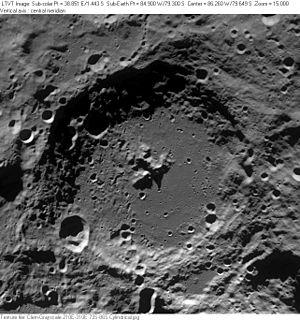
"Drygalski est un cratère lunaire situé à l'extrême sud-ouest de la face visible de la Lune. Il est situé au sud du grand cratère Bailly et des cratères Boltzmann et Le Gentil et juste à côté du cratère Ashbrook, anciennement dénommé cratère ""Drygalski Q"". Le cratère Drygalski est visible selon les librations de la Lune. Il a été profondément érodé par les impacts, laissant une formation très usée avec la présence d'un pic central. Son contour est parsemé de petits craterlets. Le plancher intérieur, presque sans relief, est recouvert d'une multitude de minuscules craterlets. Au sud, plusieurs craterlets forment comme une petite vallée.